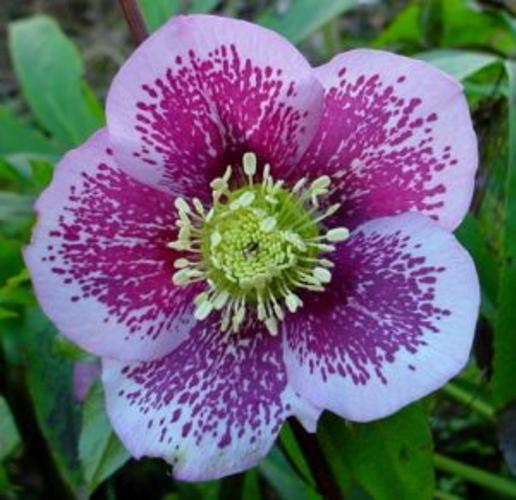
Label: lenten rose